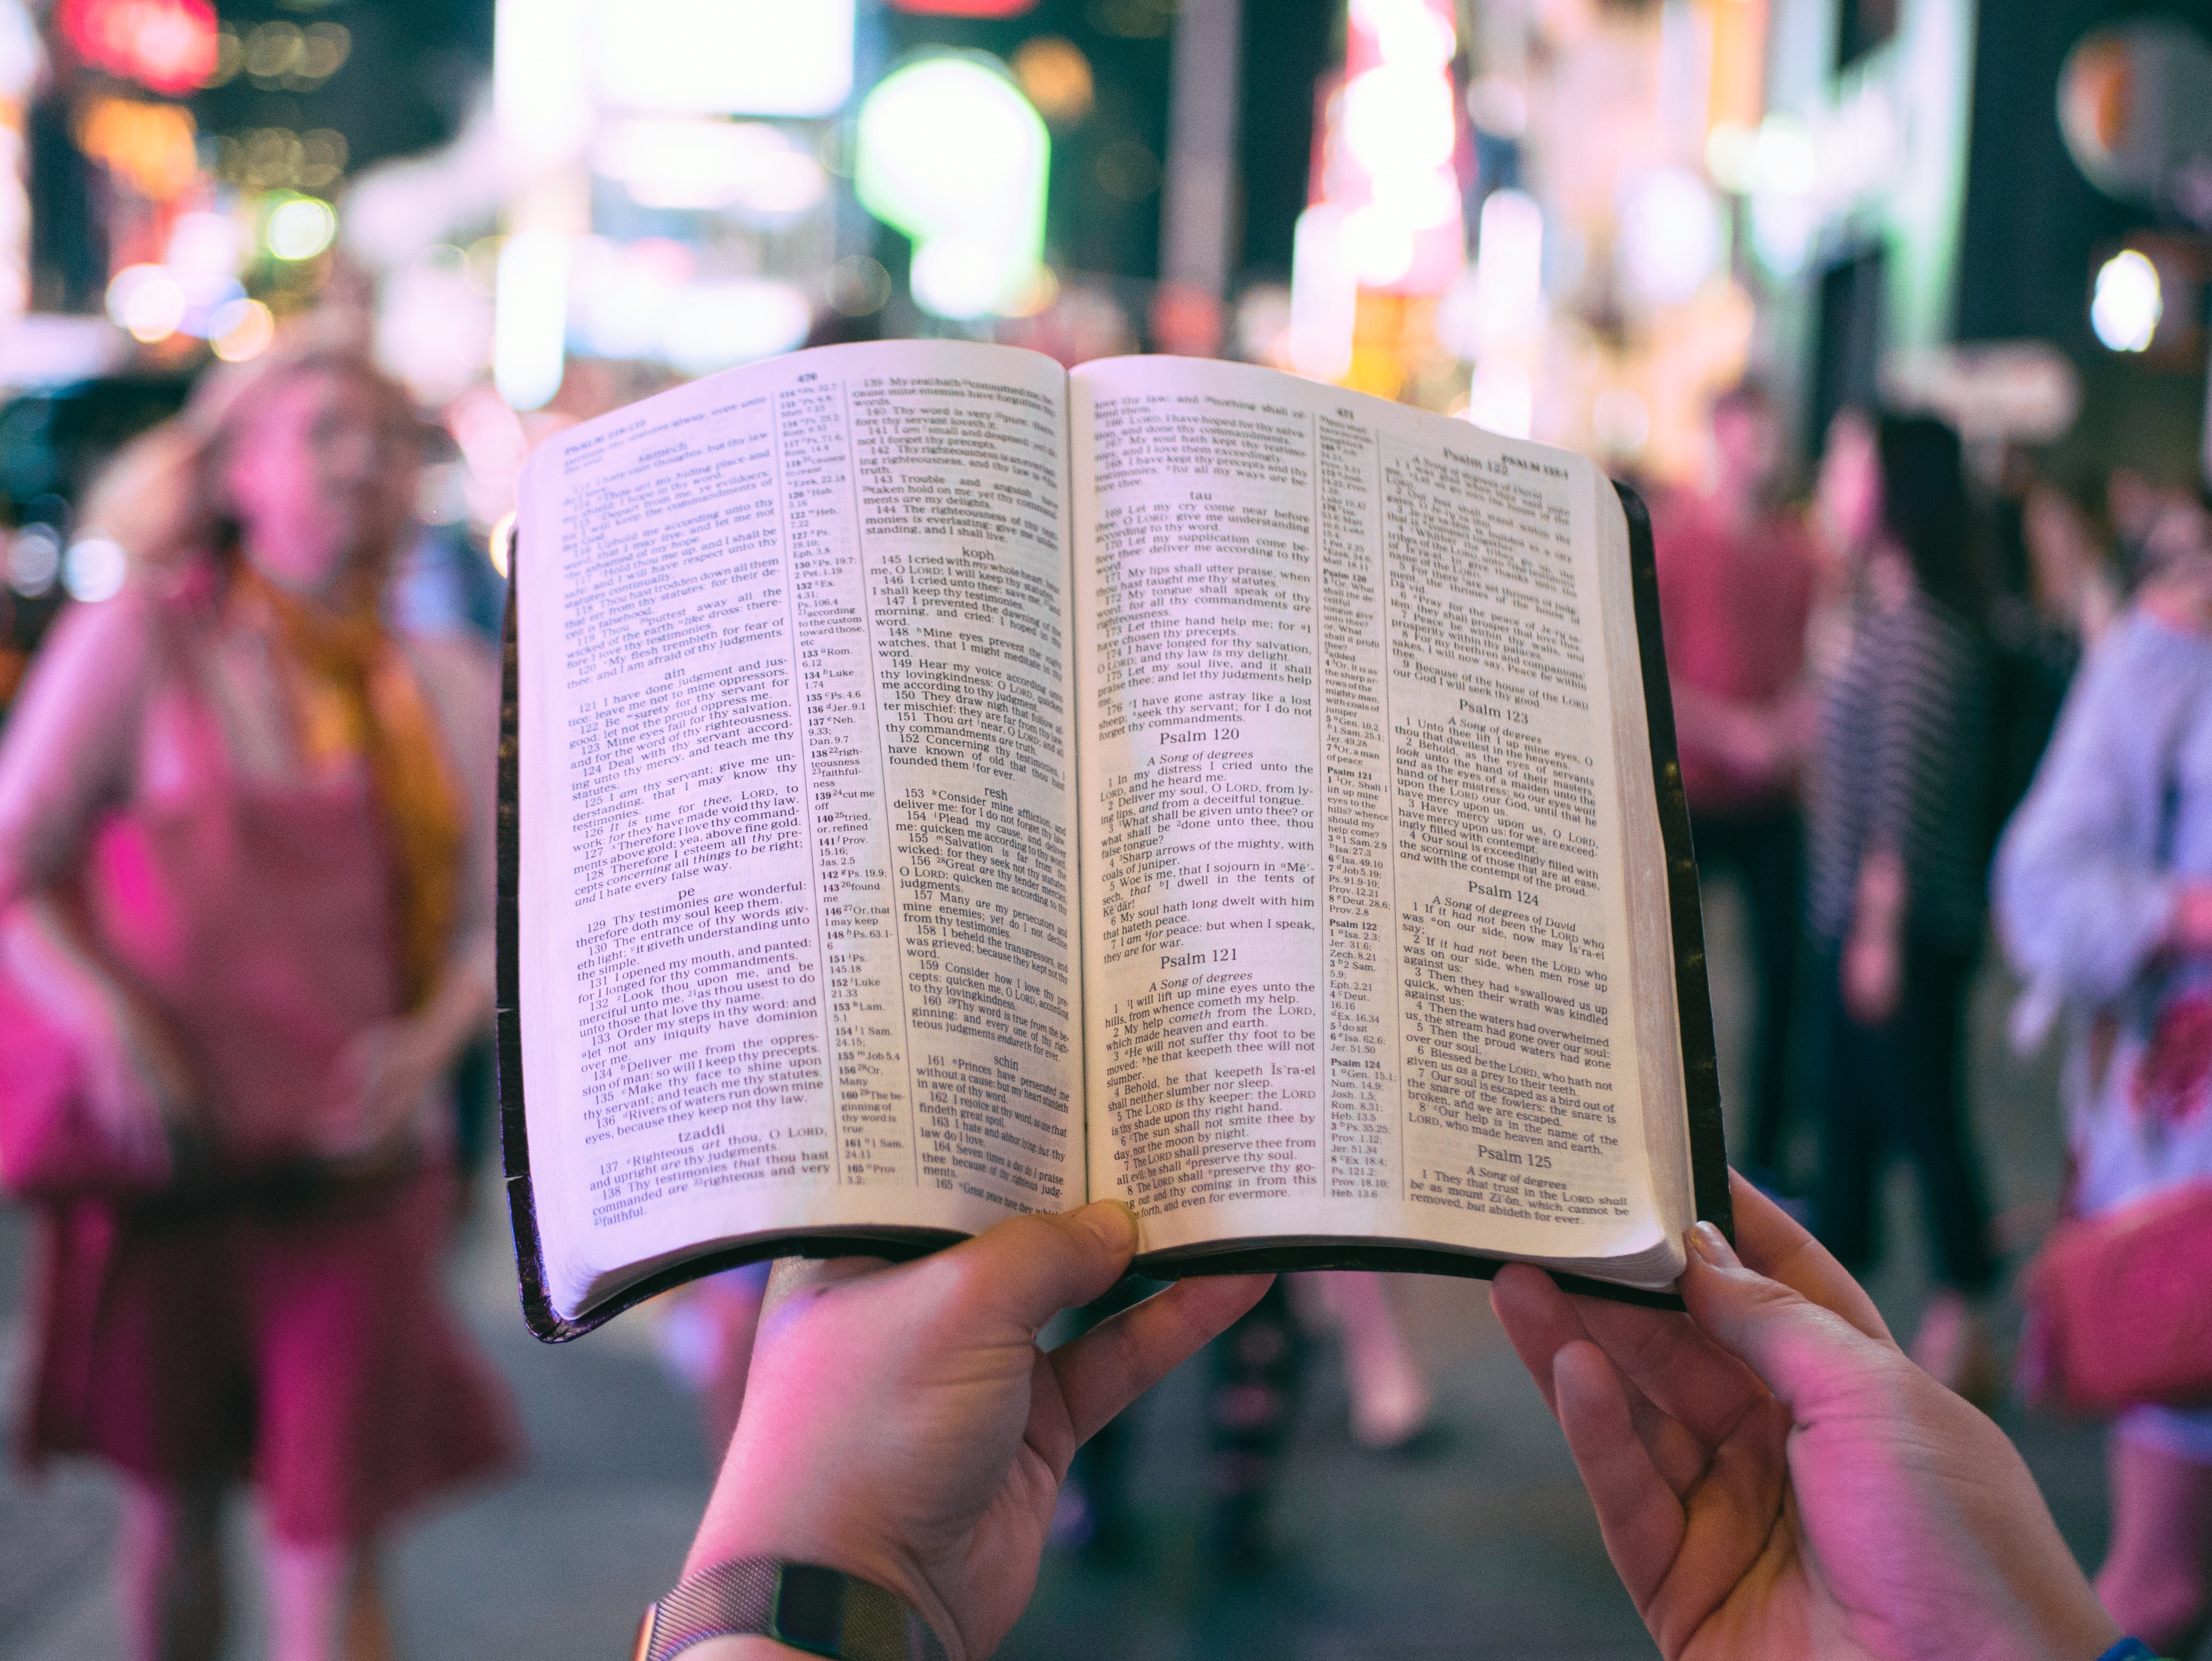
girl, pink